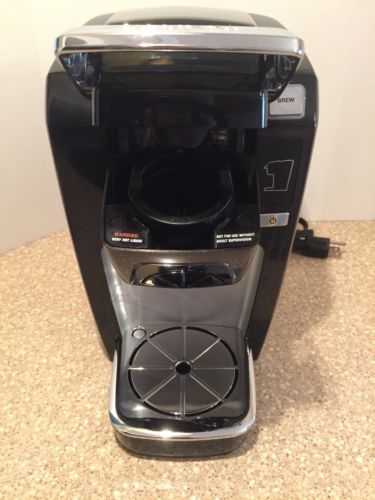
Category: coffee maker